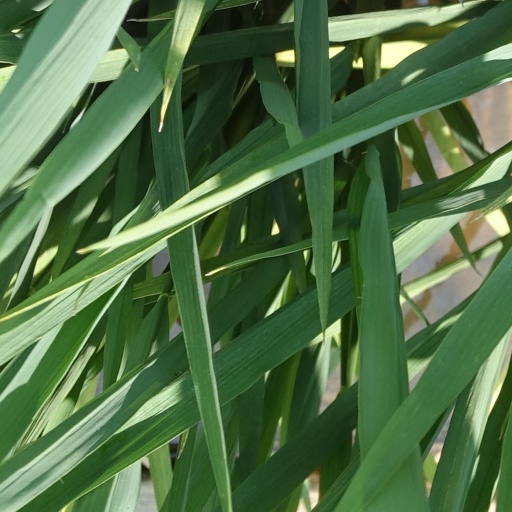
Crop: rice